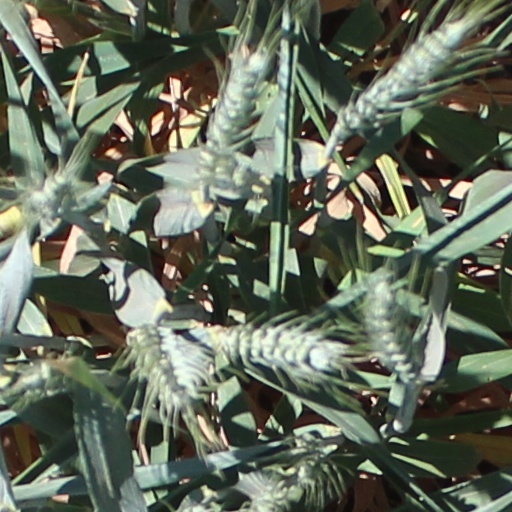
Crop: wheat